Soju

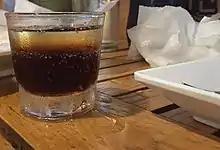
A "soju cola" prepared by floating soju on top of cola with the aid of a napkin

New American producers are entering the market. Some, like Tokki Soju and West 32 Soju, with initial market penetration in major markets like New York, are finding critical success. Tokki Soju won double gold for their barrel-aged soju, Tokki Soju Gold, in the San Francisco Spirits Competition 2021 and 2022. West 32 Soju won a gold medal at the 2017 New York International Spirits Competition.